Jackie Trad

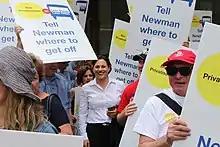
Trad at a Brisbane RTBU rally against privatisation, January 2015

Following the Queensland state election on 31 January 2015, Tim Mulherin stood down as deputy leader, and Trad was named his successor. She thus became Deputy Premier of Queensland in the Palaszczuk Ministry on 14 February 2015.